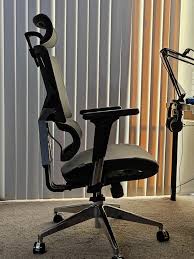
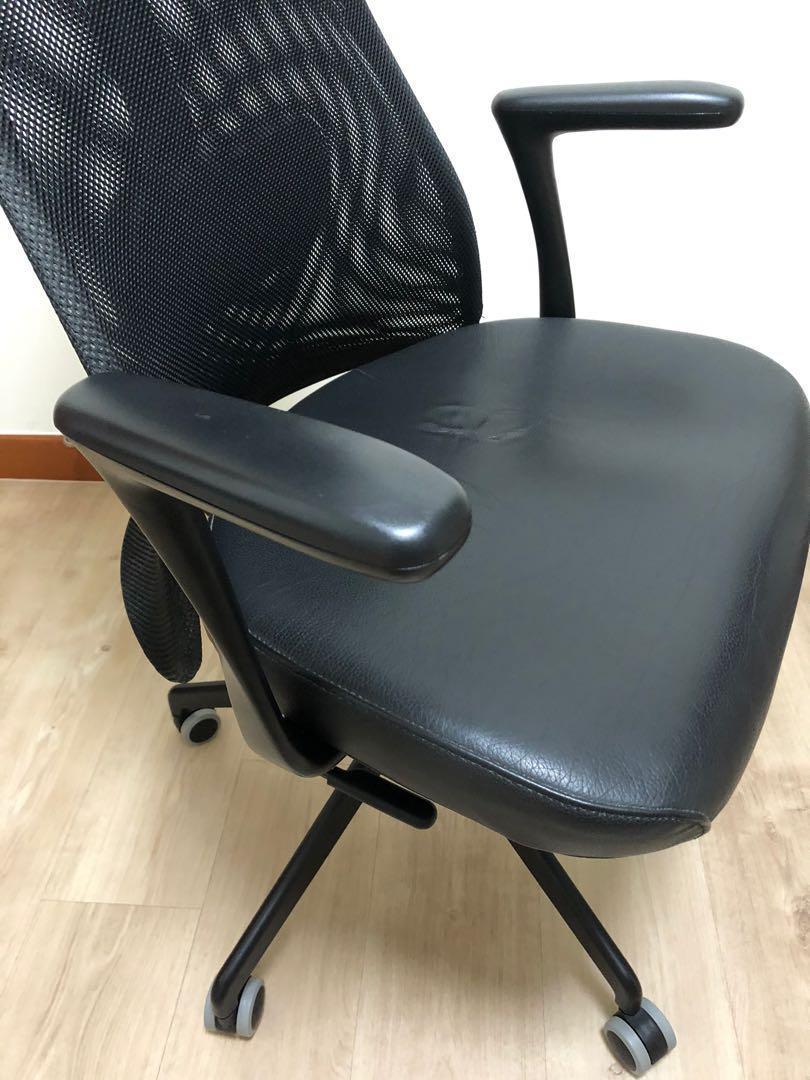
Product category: items_chair
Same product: no